Usban
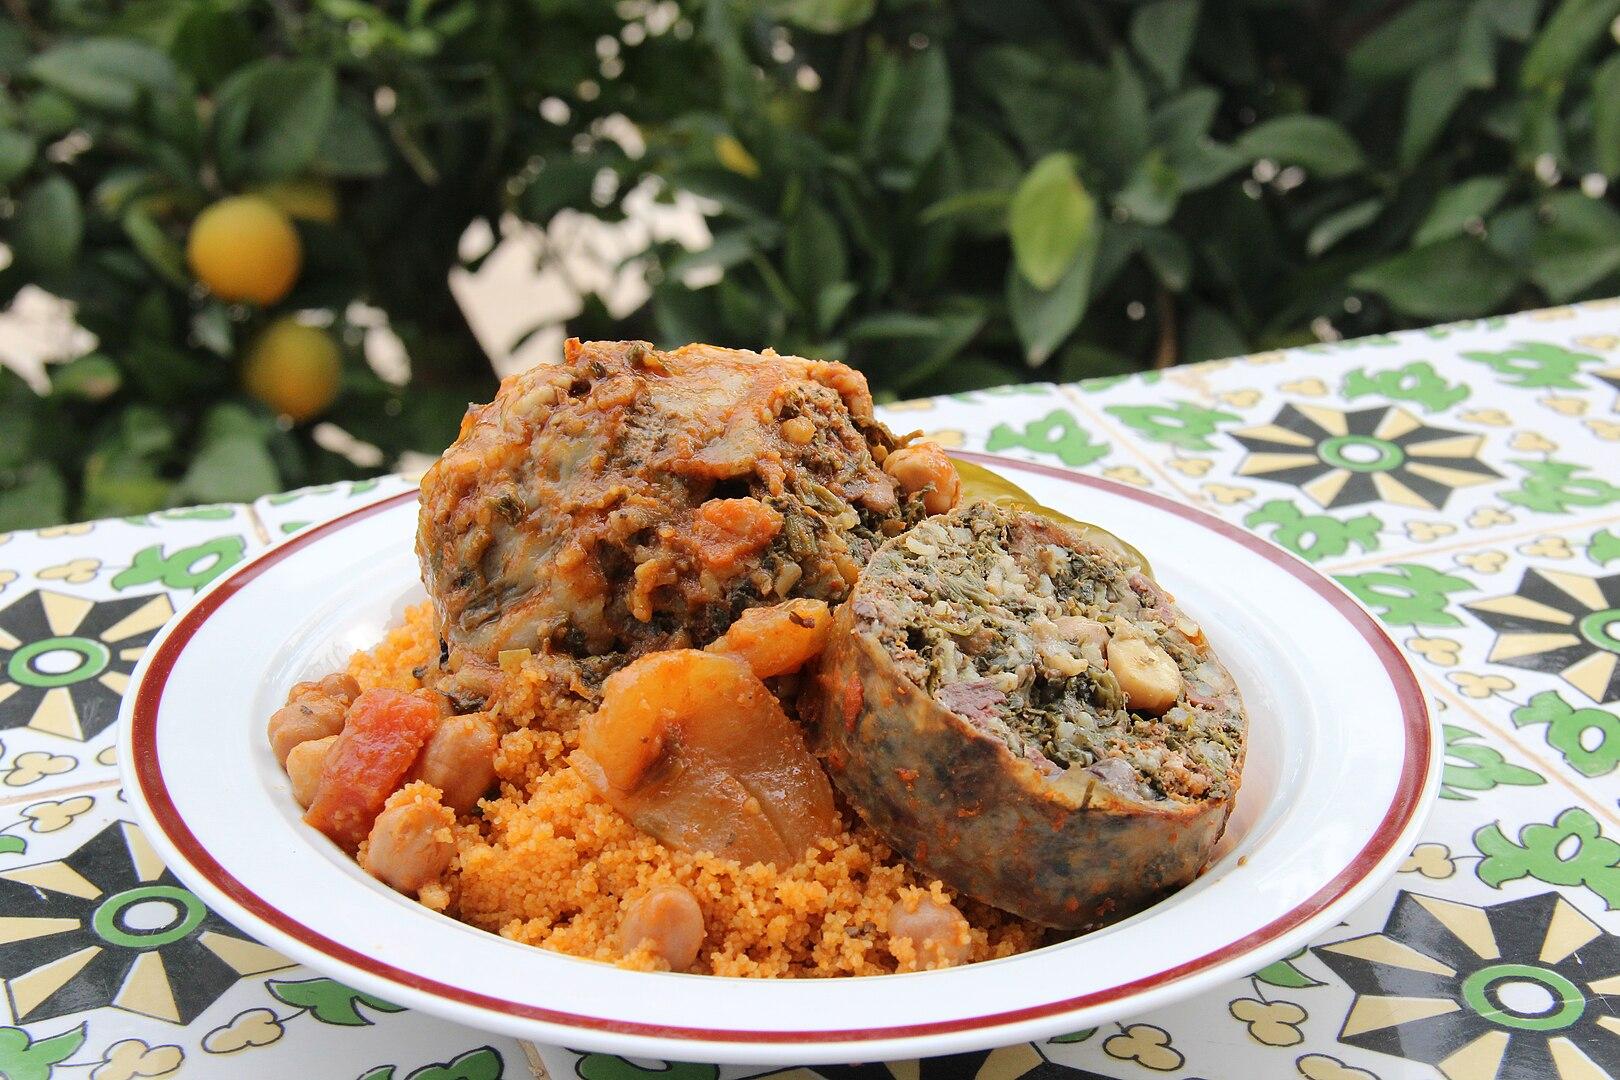
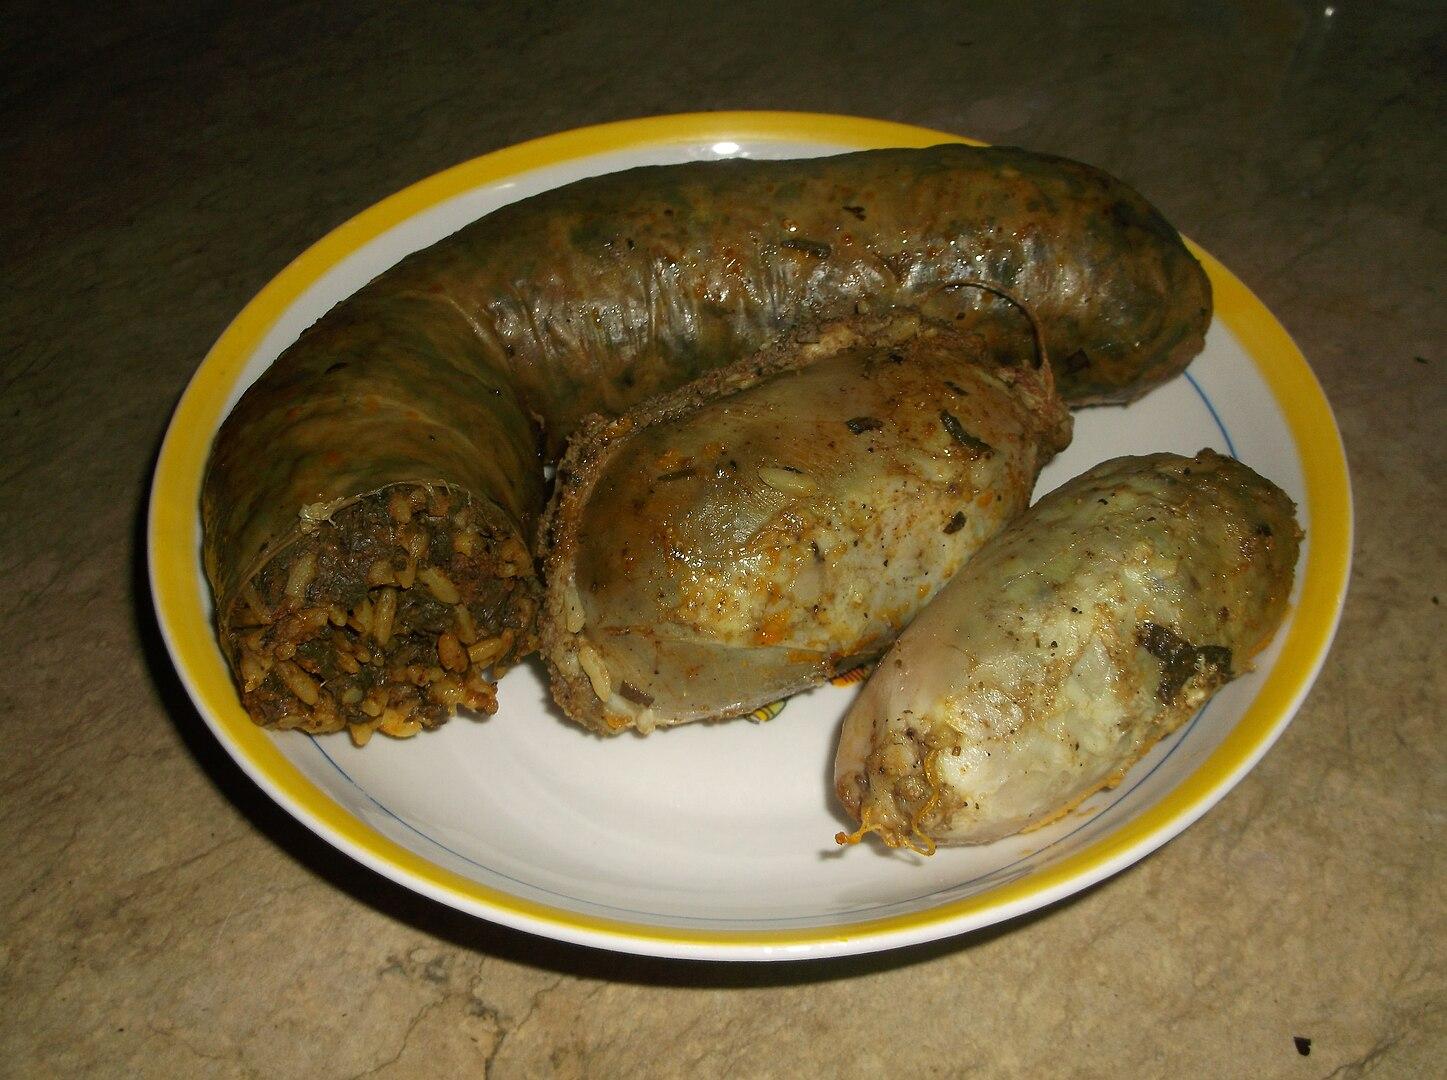
Also known as:
ar - Arabic: عصبان
es - Spanish: Usbán
fr - French: Osban
he - Hebrew: עסבנה
id - Indonesian: Usban
ig - Igbo: Usban
ja - Japanese: オスベーン
sw - Swahili: Usban
Category: meat (sausage)
Cuisine: Tunisian, Libyan
Associated cuisines: Tunisian, Libyan
Area: Tunisia, Libya
Countries: Tunisia, Libya
Region: Northern Africa, , , ,
This dish is a traditional kind of sausage stuffed with a mixture of rice, herbs, lamb, chopped liver and heart. This dish is usually served alongside the main meal of rice or couscous, often on special occasions.